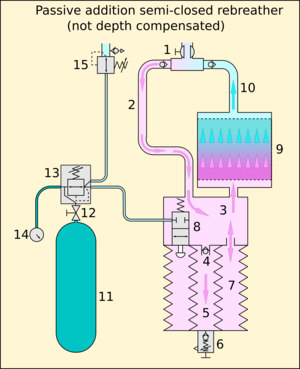
Le recycleur est un appareil de plongée autonome sophistiqué, offrant une plus grande autonomie à l'utilisateur que l'équipement du scaphandre autonome traditionnel.